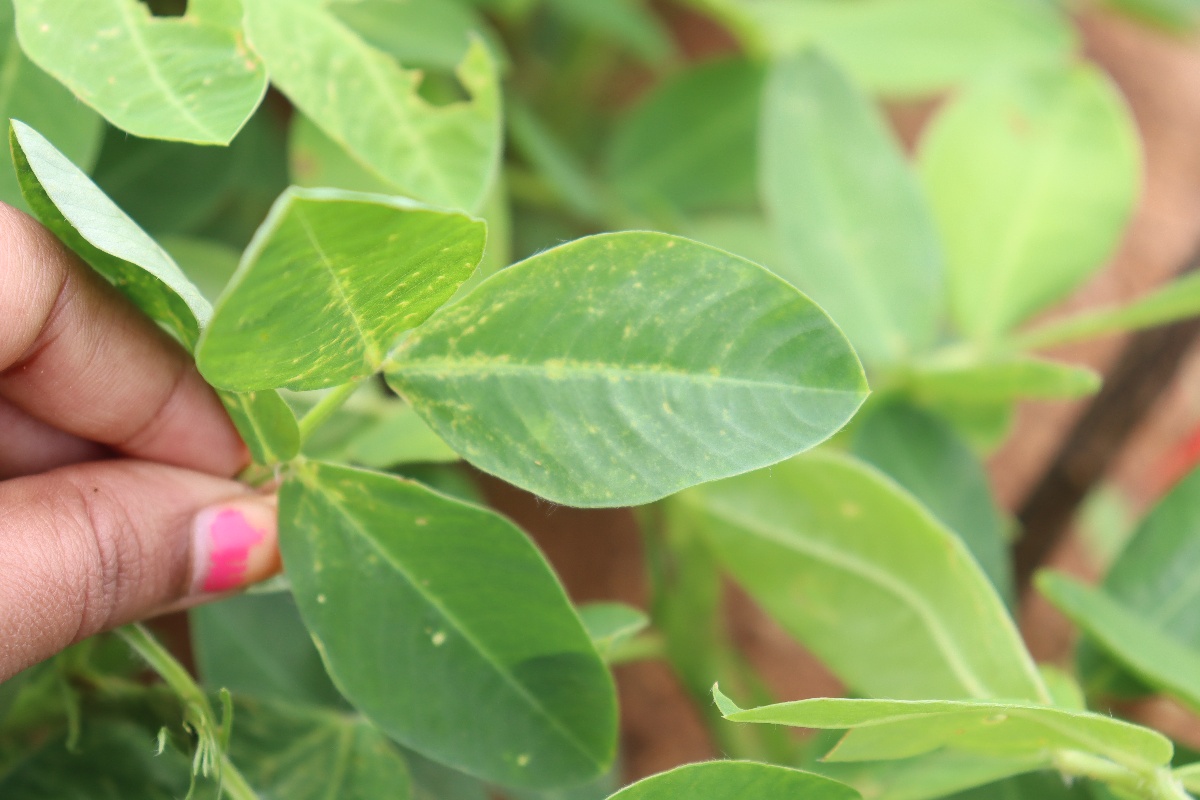
Label: healthy leaf